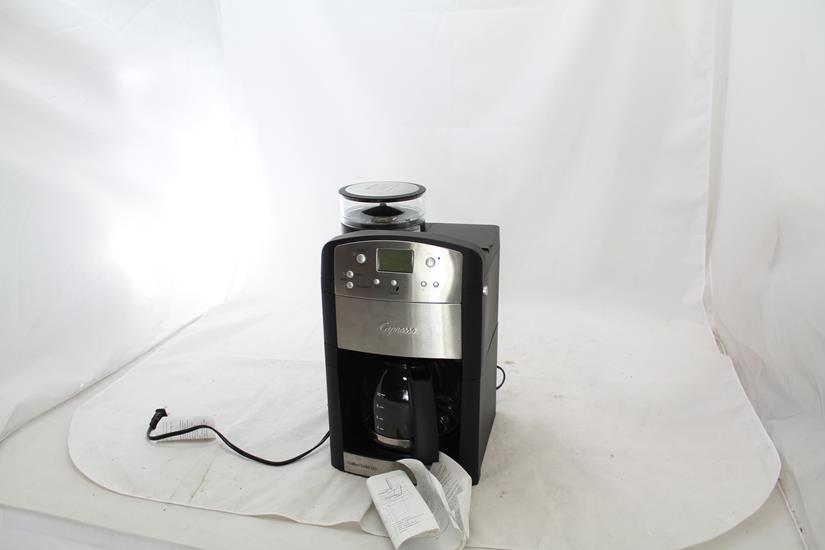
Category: coffee maker